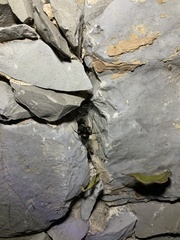
Species: Lactrodectus_hesperus